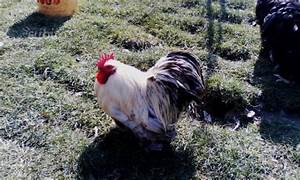
Label: chicken